British currency in the Middle East

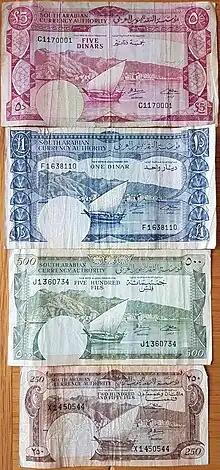
Dinar notes under the Federation of South Arabia

On 1 October 1965, Bahrain replaced the Gulf rupee with a Bahraini dinar unit at a 10:1 ratio, i.e., fifteen shillings sterling. This rose to seventeen shillings and sixpence against the pound on 18 November 1967 when Bahrain did not devalue with the pound sterling.